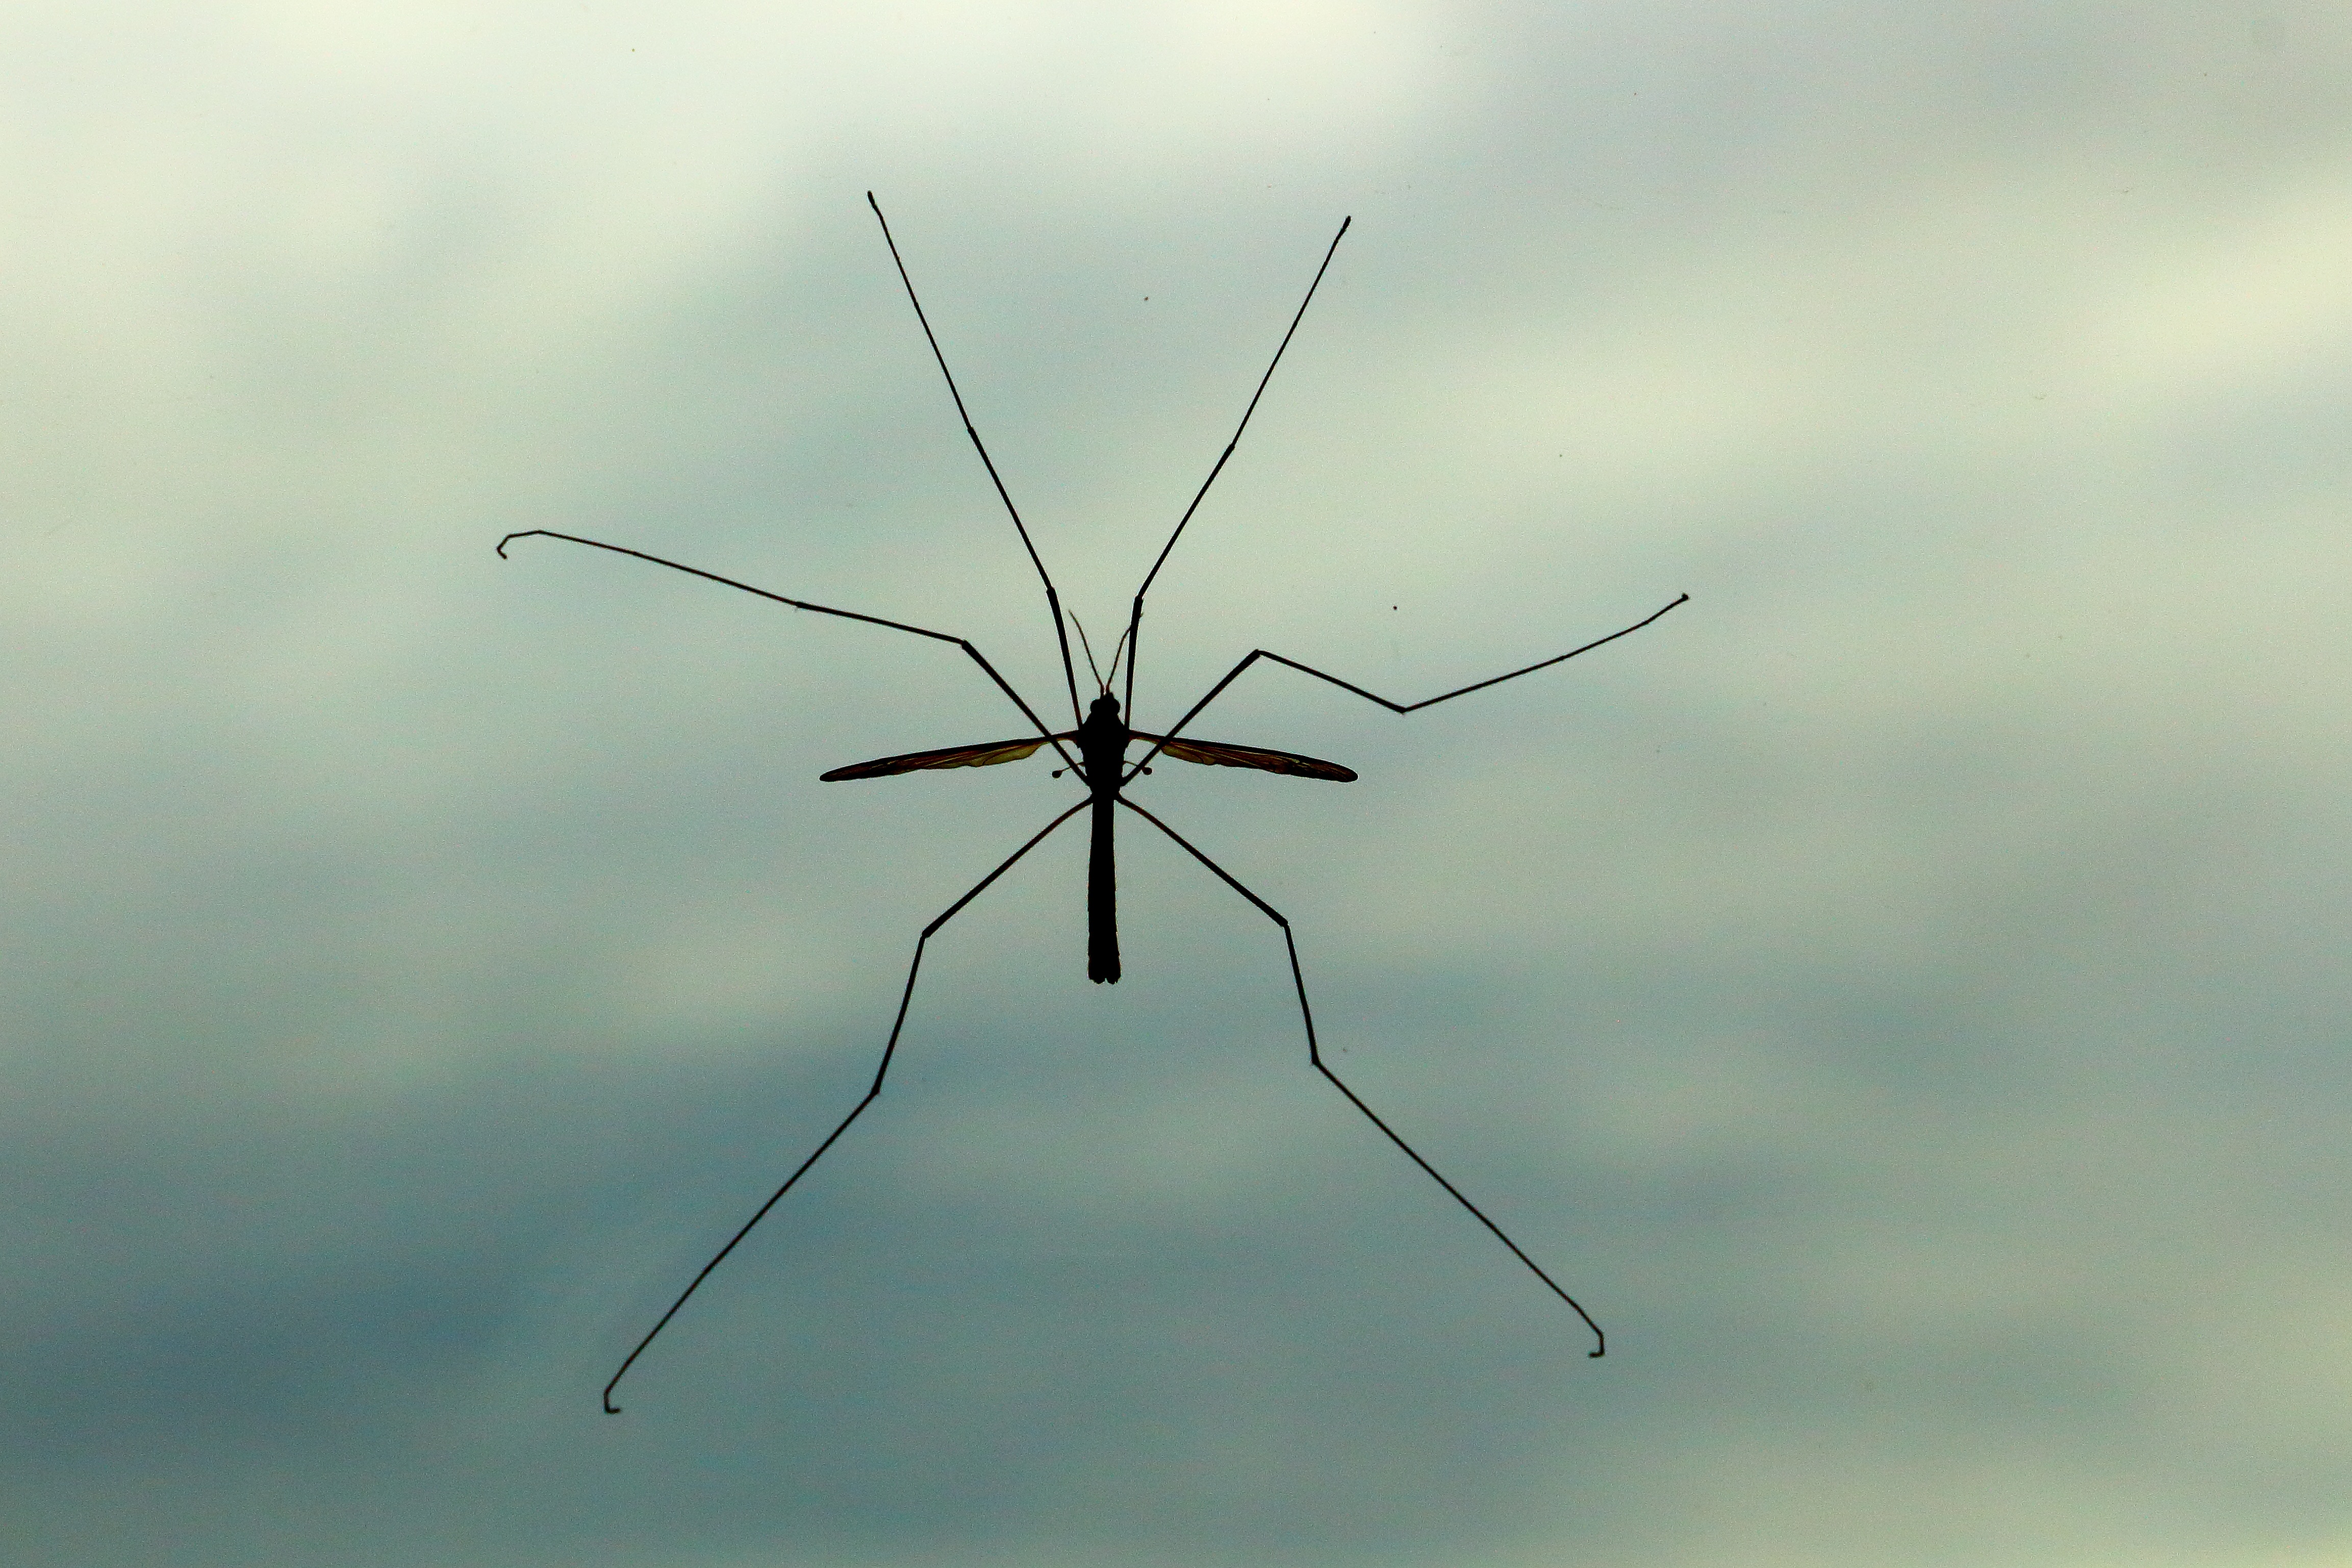
nature, wing, wind, animal, line, insect, invertebrate, spider, symmetry, mosquito, macro photography, arthropod, schnake, riesenschnake